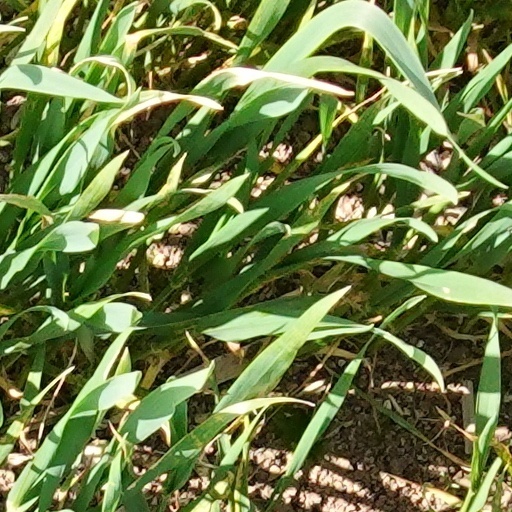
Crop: wheat